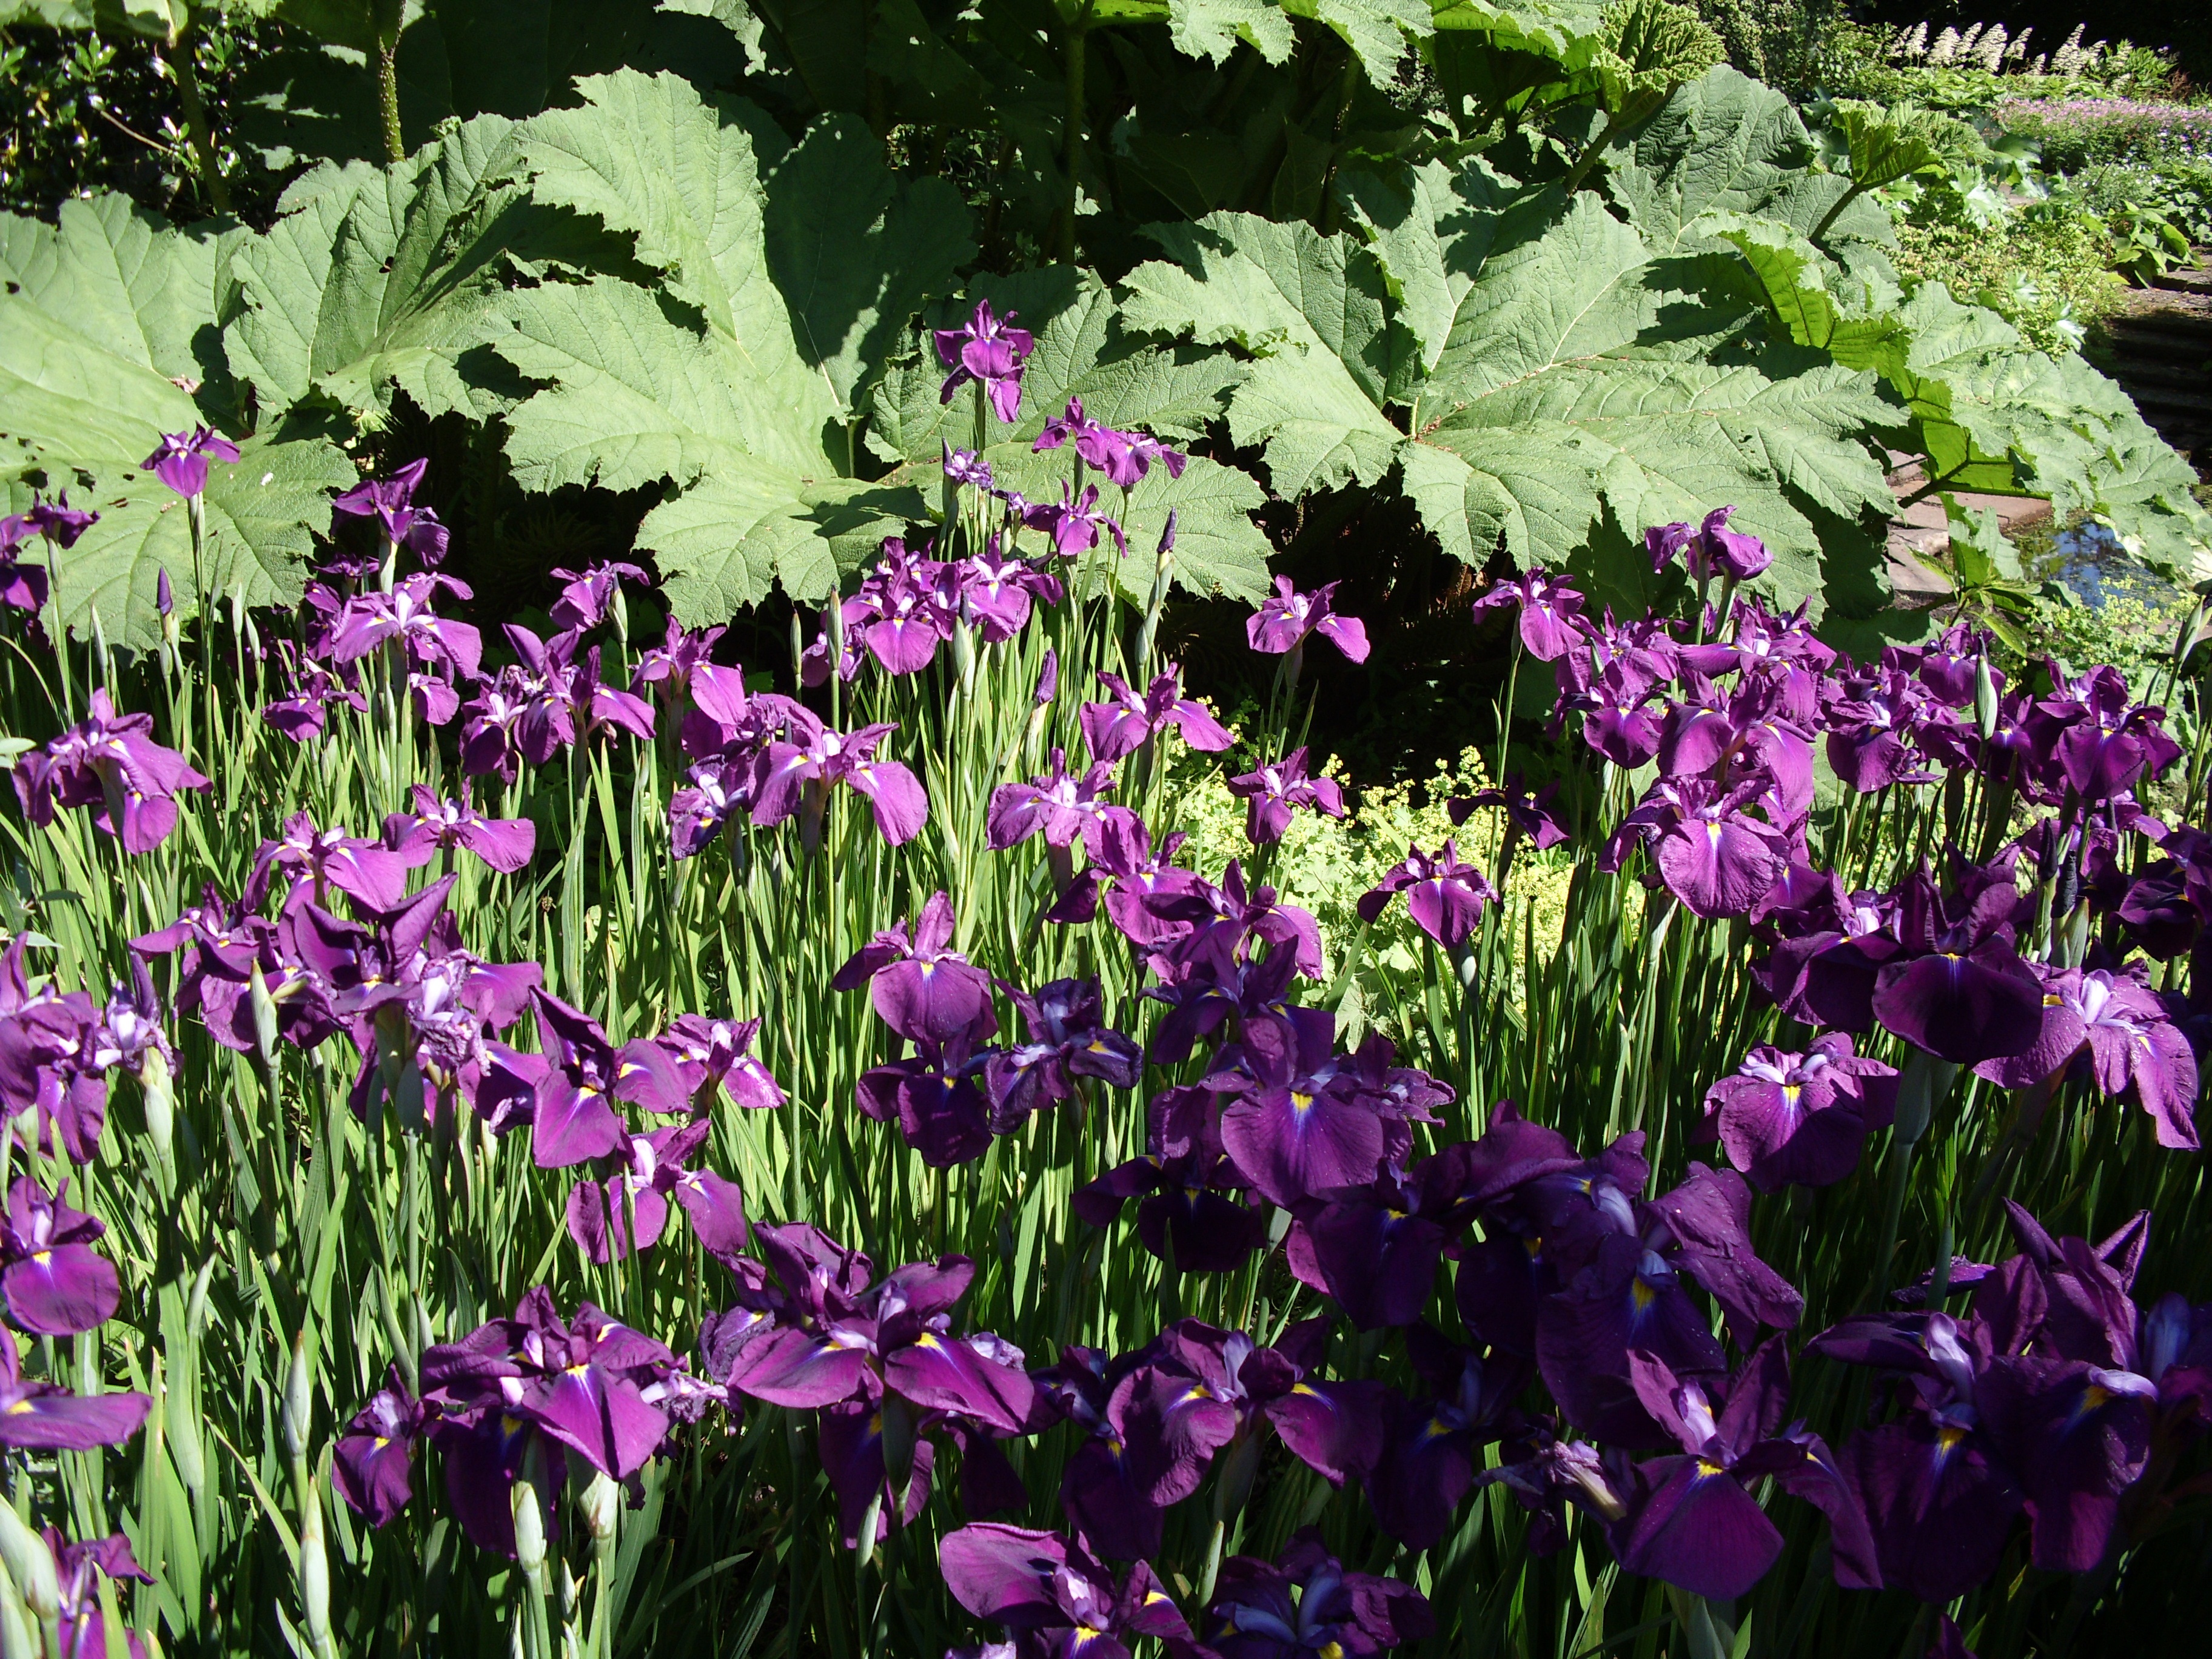
plant, flower, purple, floral, botany, garden, flora, botanical, wildflower, flowers, iris, flowering plant, annual plant, land plant, iris family